Elvira of Castile, Queen of León

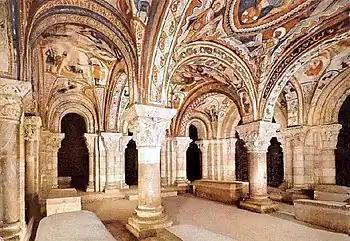
Pantheon of the Kings at the Basilica de San Isidoro.

Bermudo II died in September 999. He was succeeded by his son, "Infante" Alfonso, a minor, anointed king by October 13 of that year, under the tutorship of his mother, Queen Elvira. The document where Alfonso appears for the first time as King, was confirmed by his mother, followed by count "Menendus Gundisaluis comes" (Count Menendo González), "Santius, dux, Garsea prolis" (Sancho, duke, son of García, i.e., Sancho García, Elvira's brother, in addition to several bishops and magnates of the realm. In 1004, Count Sancho García, with the support of his sister Queen Elvira, challenged Count Menendo's tutorship of his nephew, the young King Alfonso. To avoid an armed conflict, both sought the arbitration of the Córdoban "hajib" al-Muzaffar whose deputy, the "qadi" of the Mozarabic community of Córdoba, Asbag bin Abd Allah bin Nabil, ruled in favour of Menendo who continued to be the king's tutor until his death in October 1008, after which Alfonso ruled on his own.